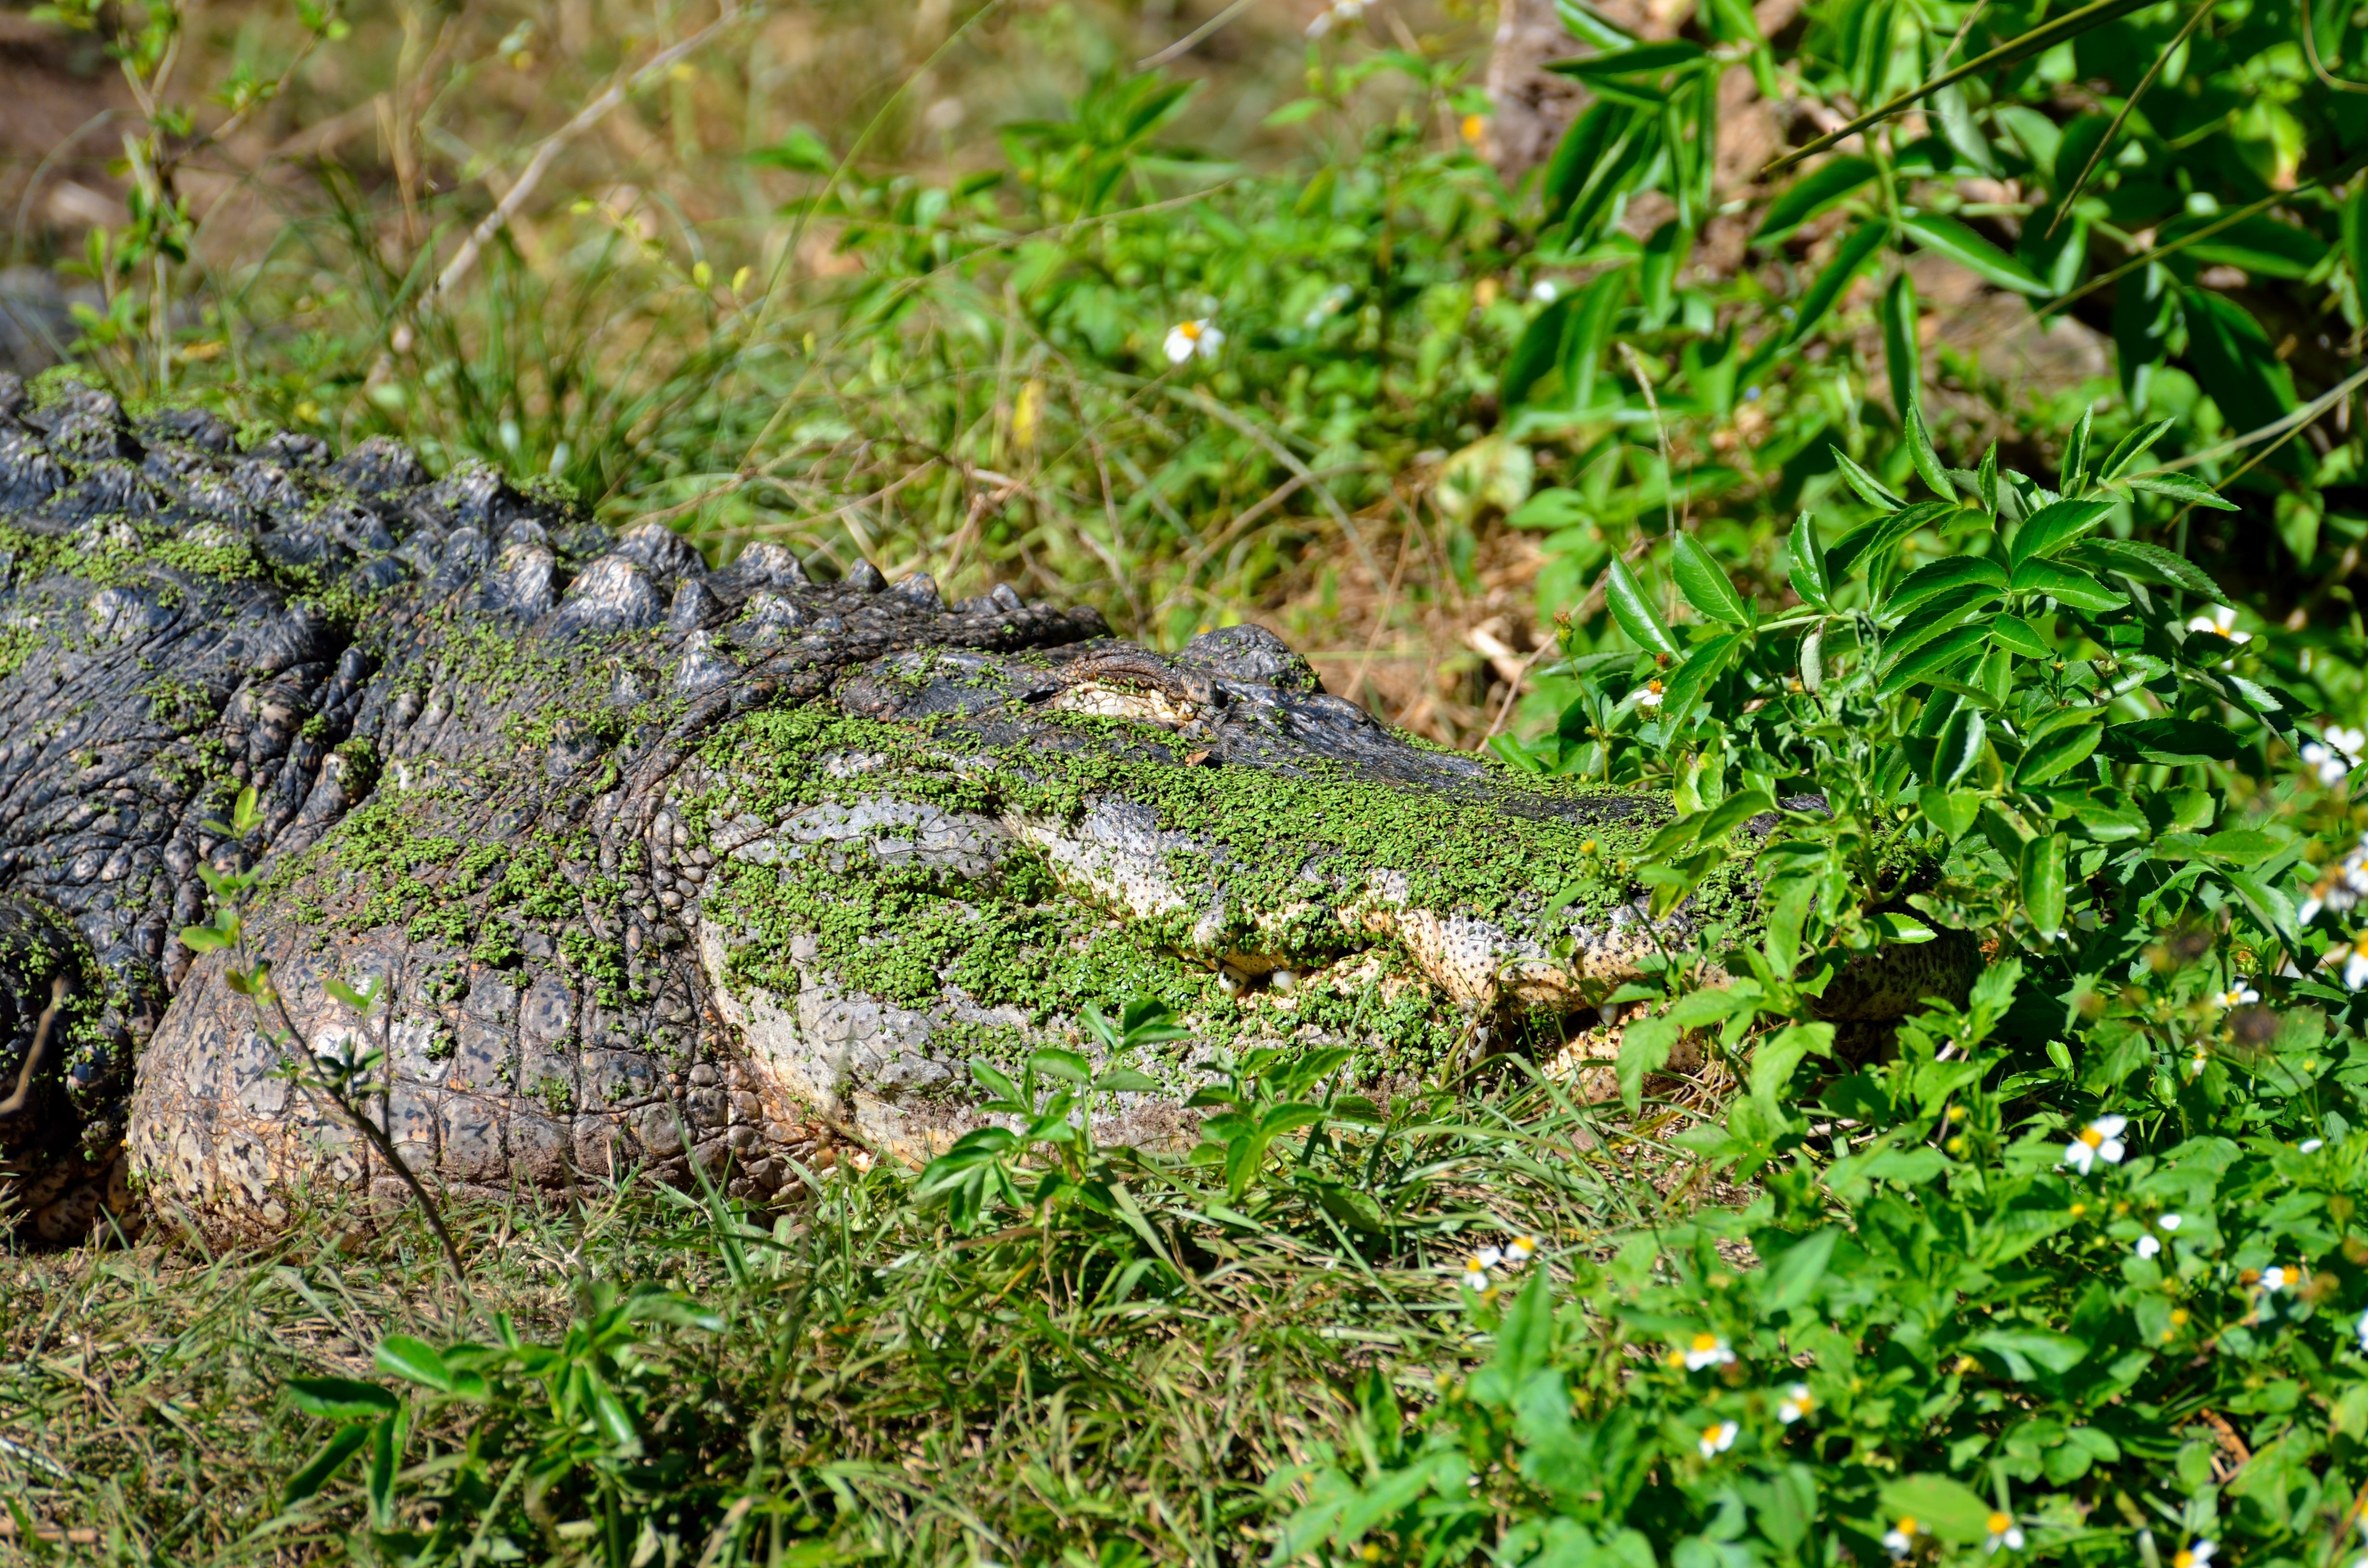
water, nature, grass, swamp, wilderness, animal, river, moss, wildlife, wild, environment, green, jungle, natural, africa, mammal, aquatic, predator, reptile, fauna, mouth, crocodile, alligator, outdoors, one, tail, head, skin, vertebrate, big, teeth, hidden, habitat, carnivore, hunter, florida, dangerous, powerful, camouflaged, crocodilia, natural environment, scaled reptile